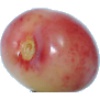
Label: Cherry Rainier 1